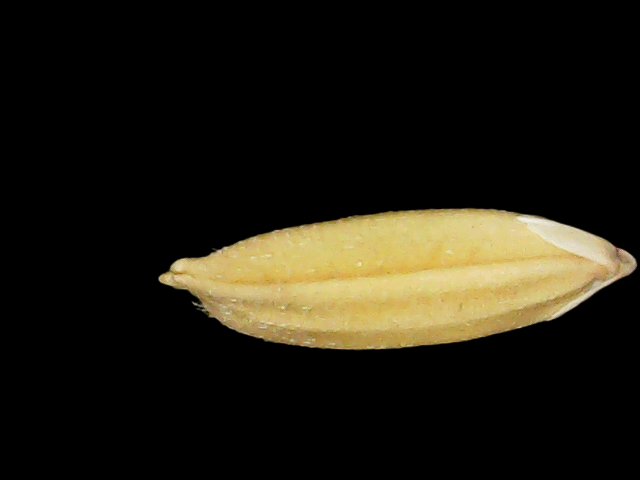
Rice variety: Binadhan24